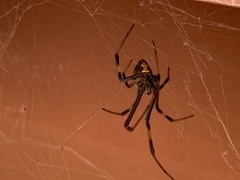
Species: Lactrodectus_hesperus